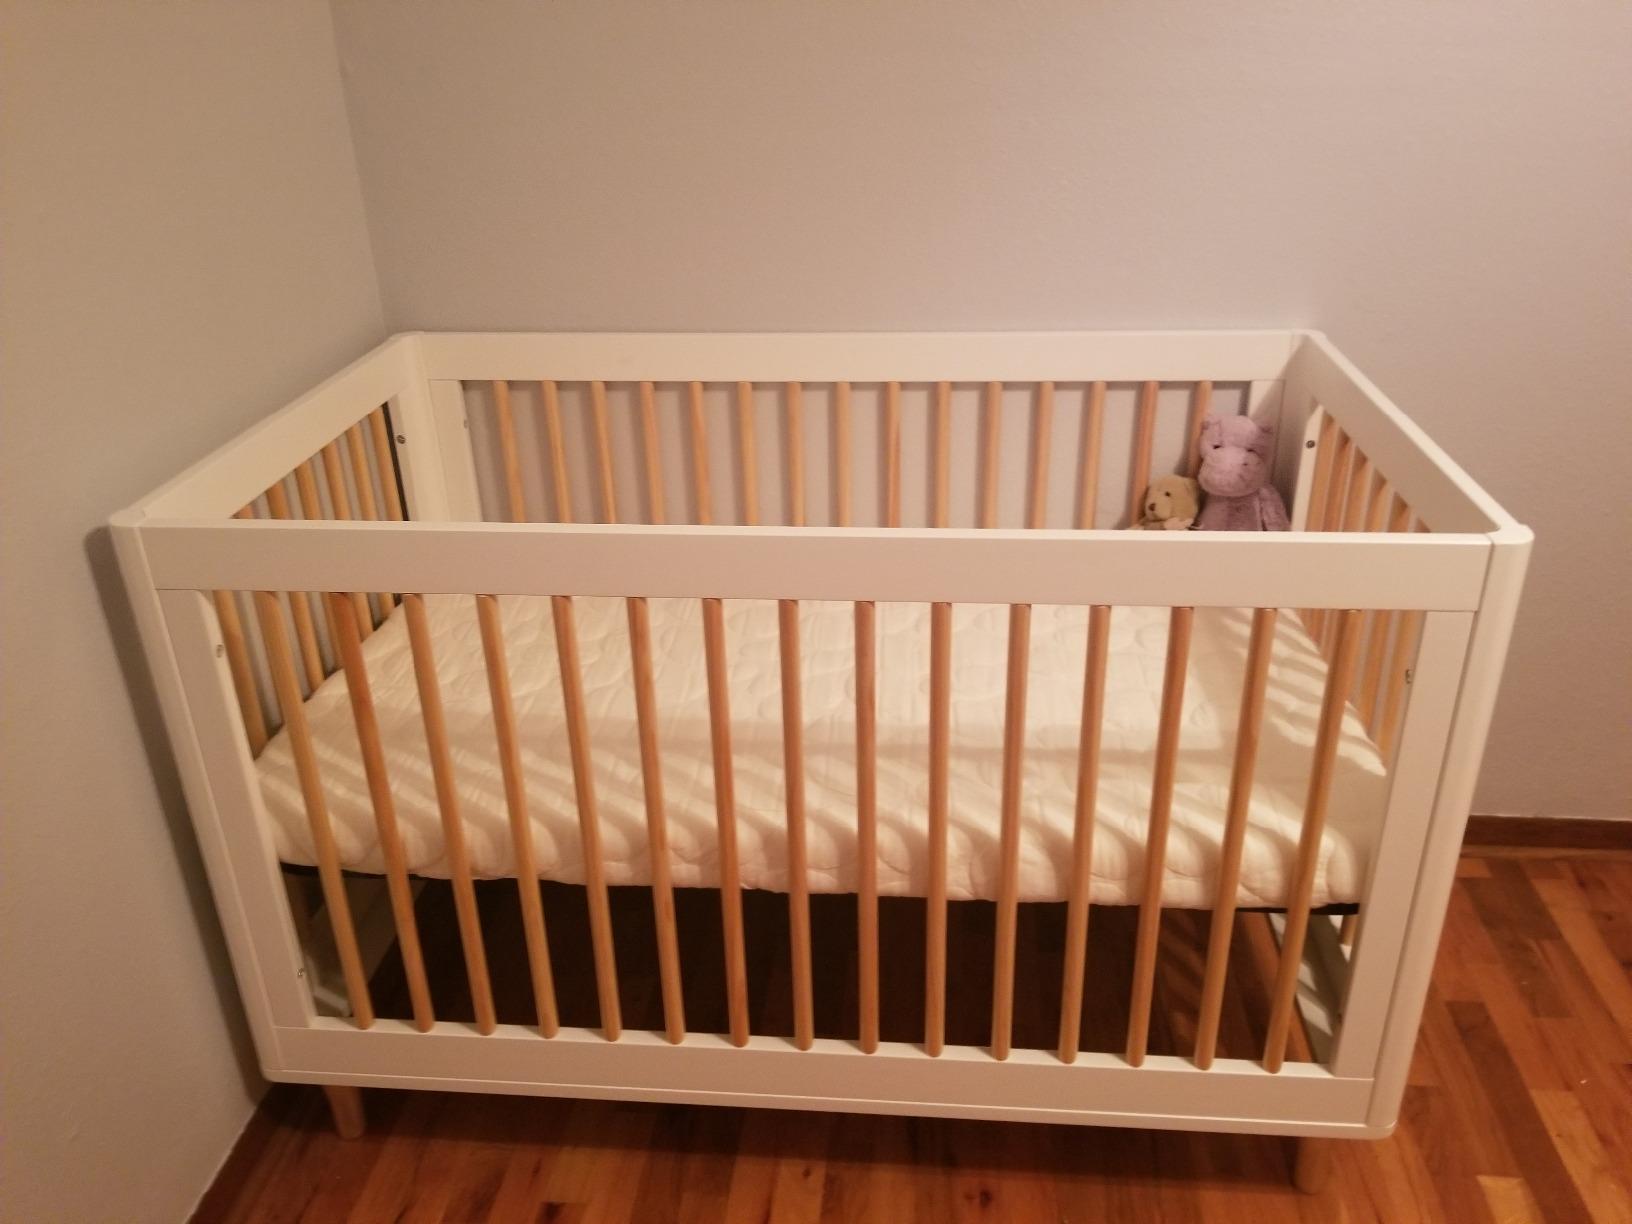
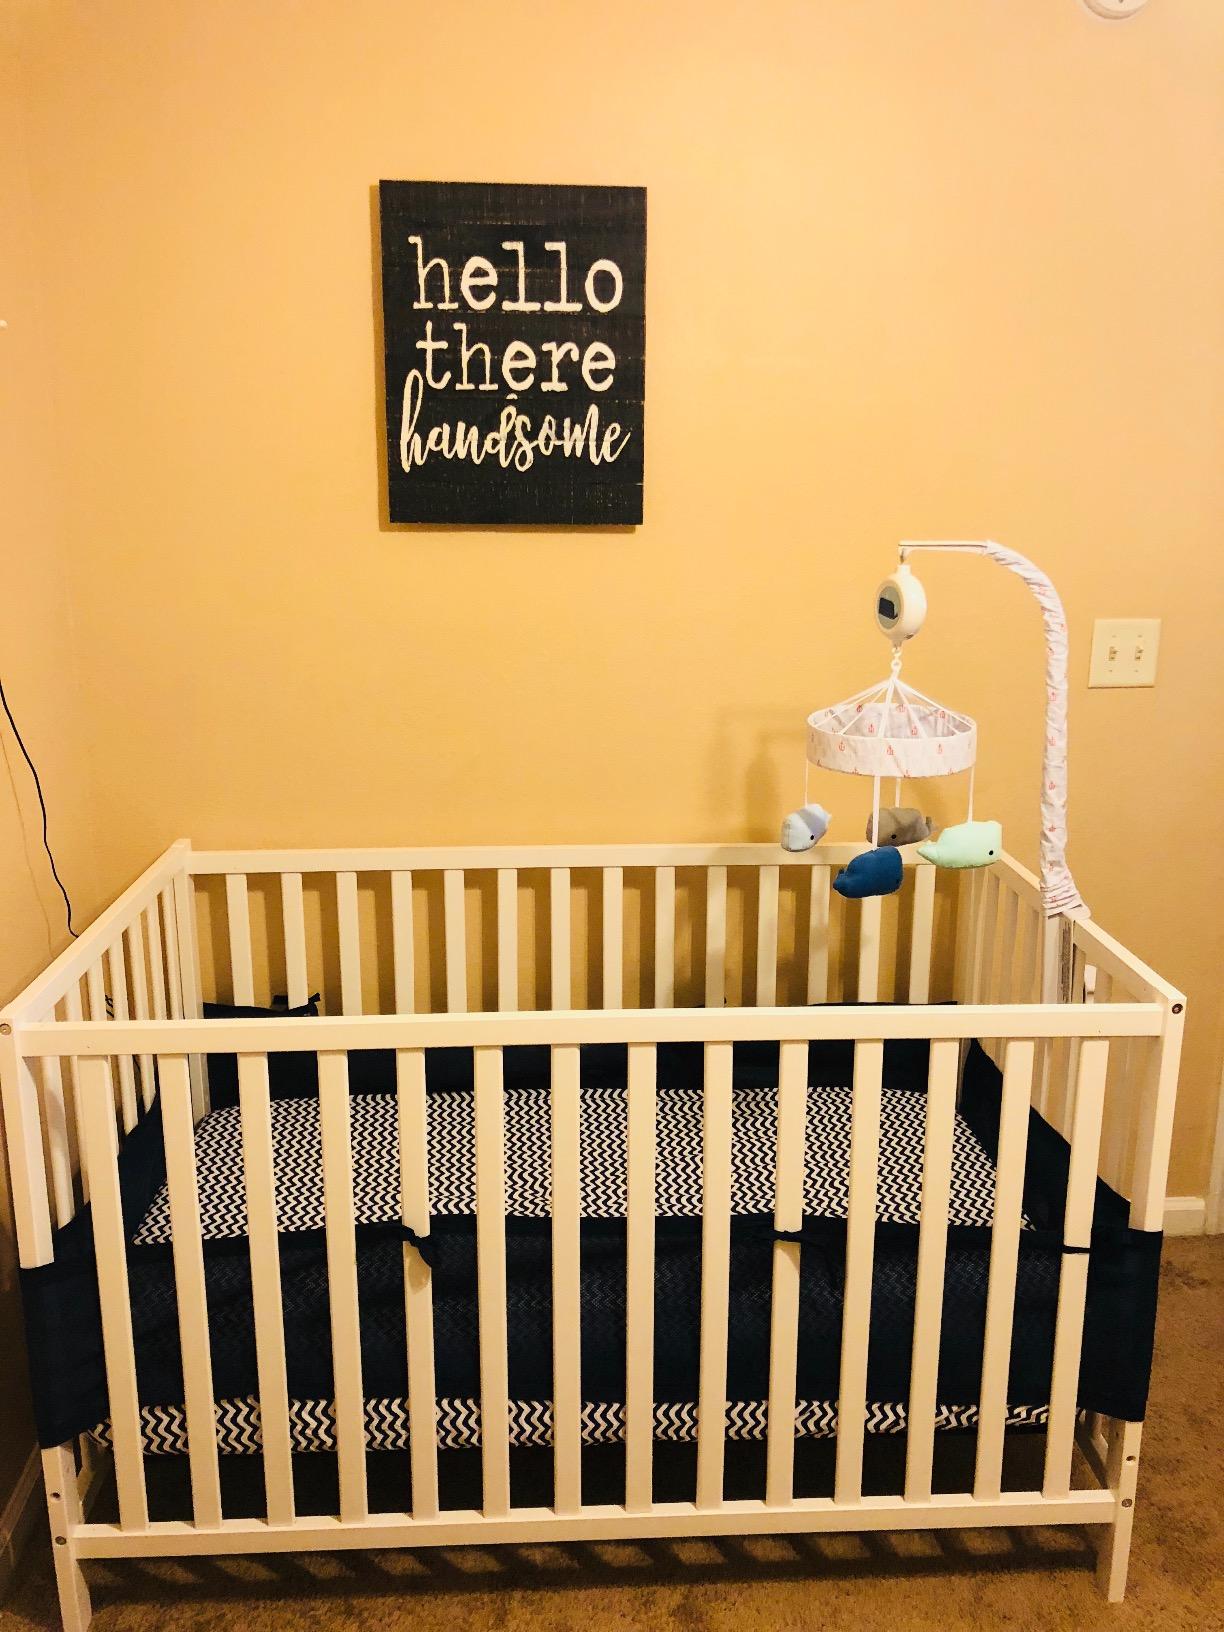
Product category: products_crib
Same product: no